Describe the emotion expressed in this image:  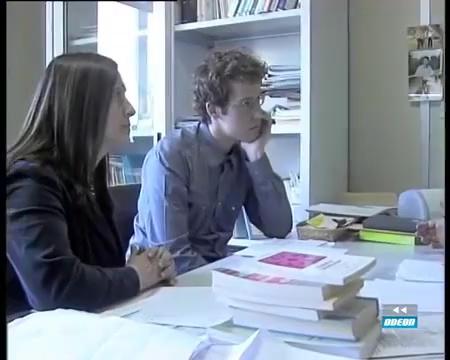
This person displays Suffering, valence and arousal with low intensity.